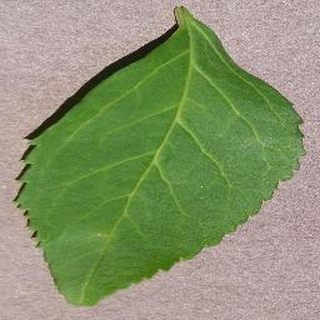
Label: healthy_cherry